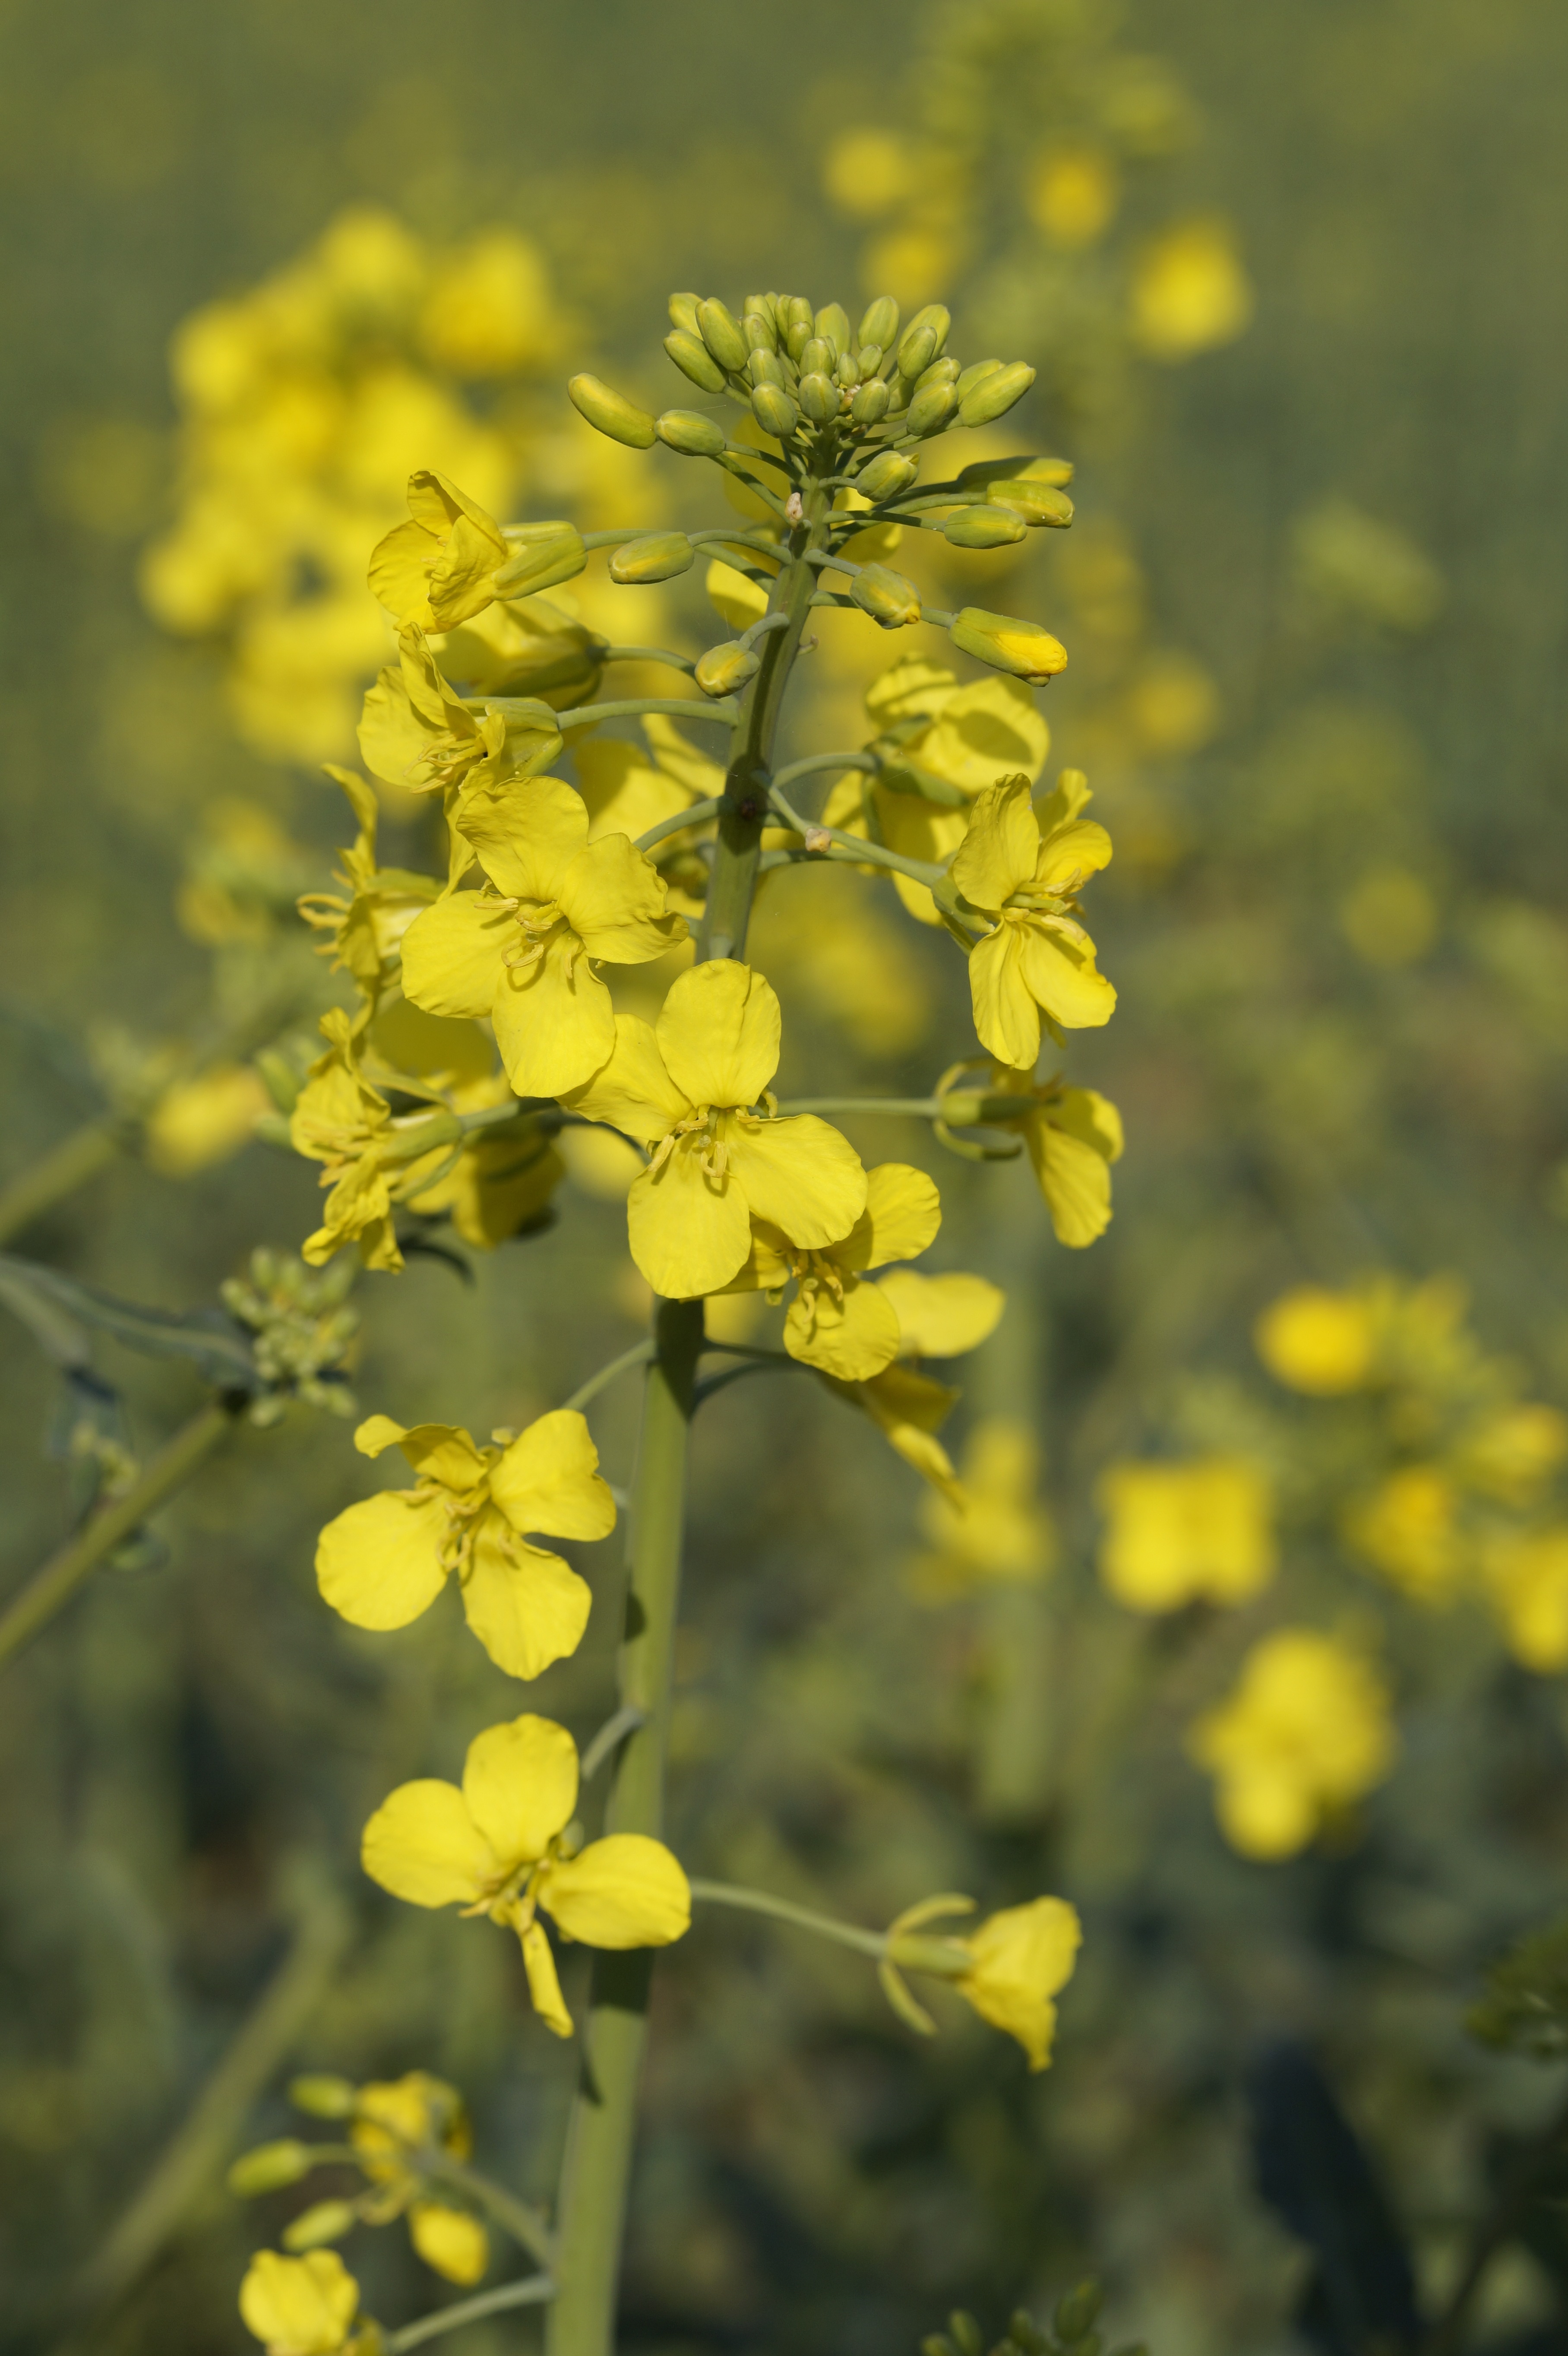
nature, blossom, plant, flower, bloom, food, produce, vegetable, yellow, close, flora, rapeseed, wildflower, rue, canola, mustard, brassica, oilseed rape, rape blossom, flowering plant, field of rapeseeds, oilseed rape plants, subshrub, verbascum, land plant, mustard plant, mustard and cabbage family, brassica rapa, common rue